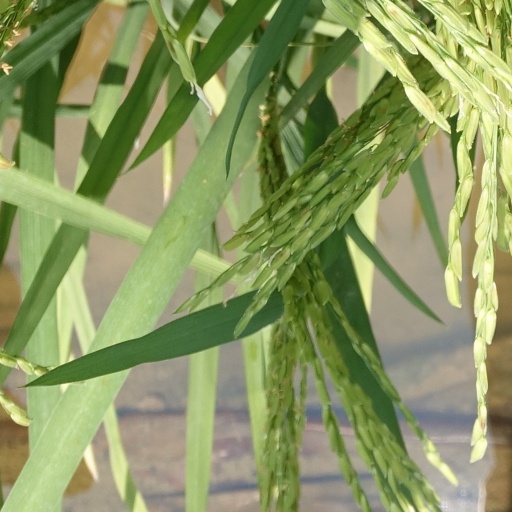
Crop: rice